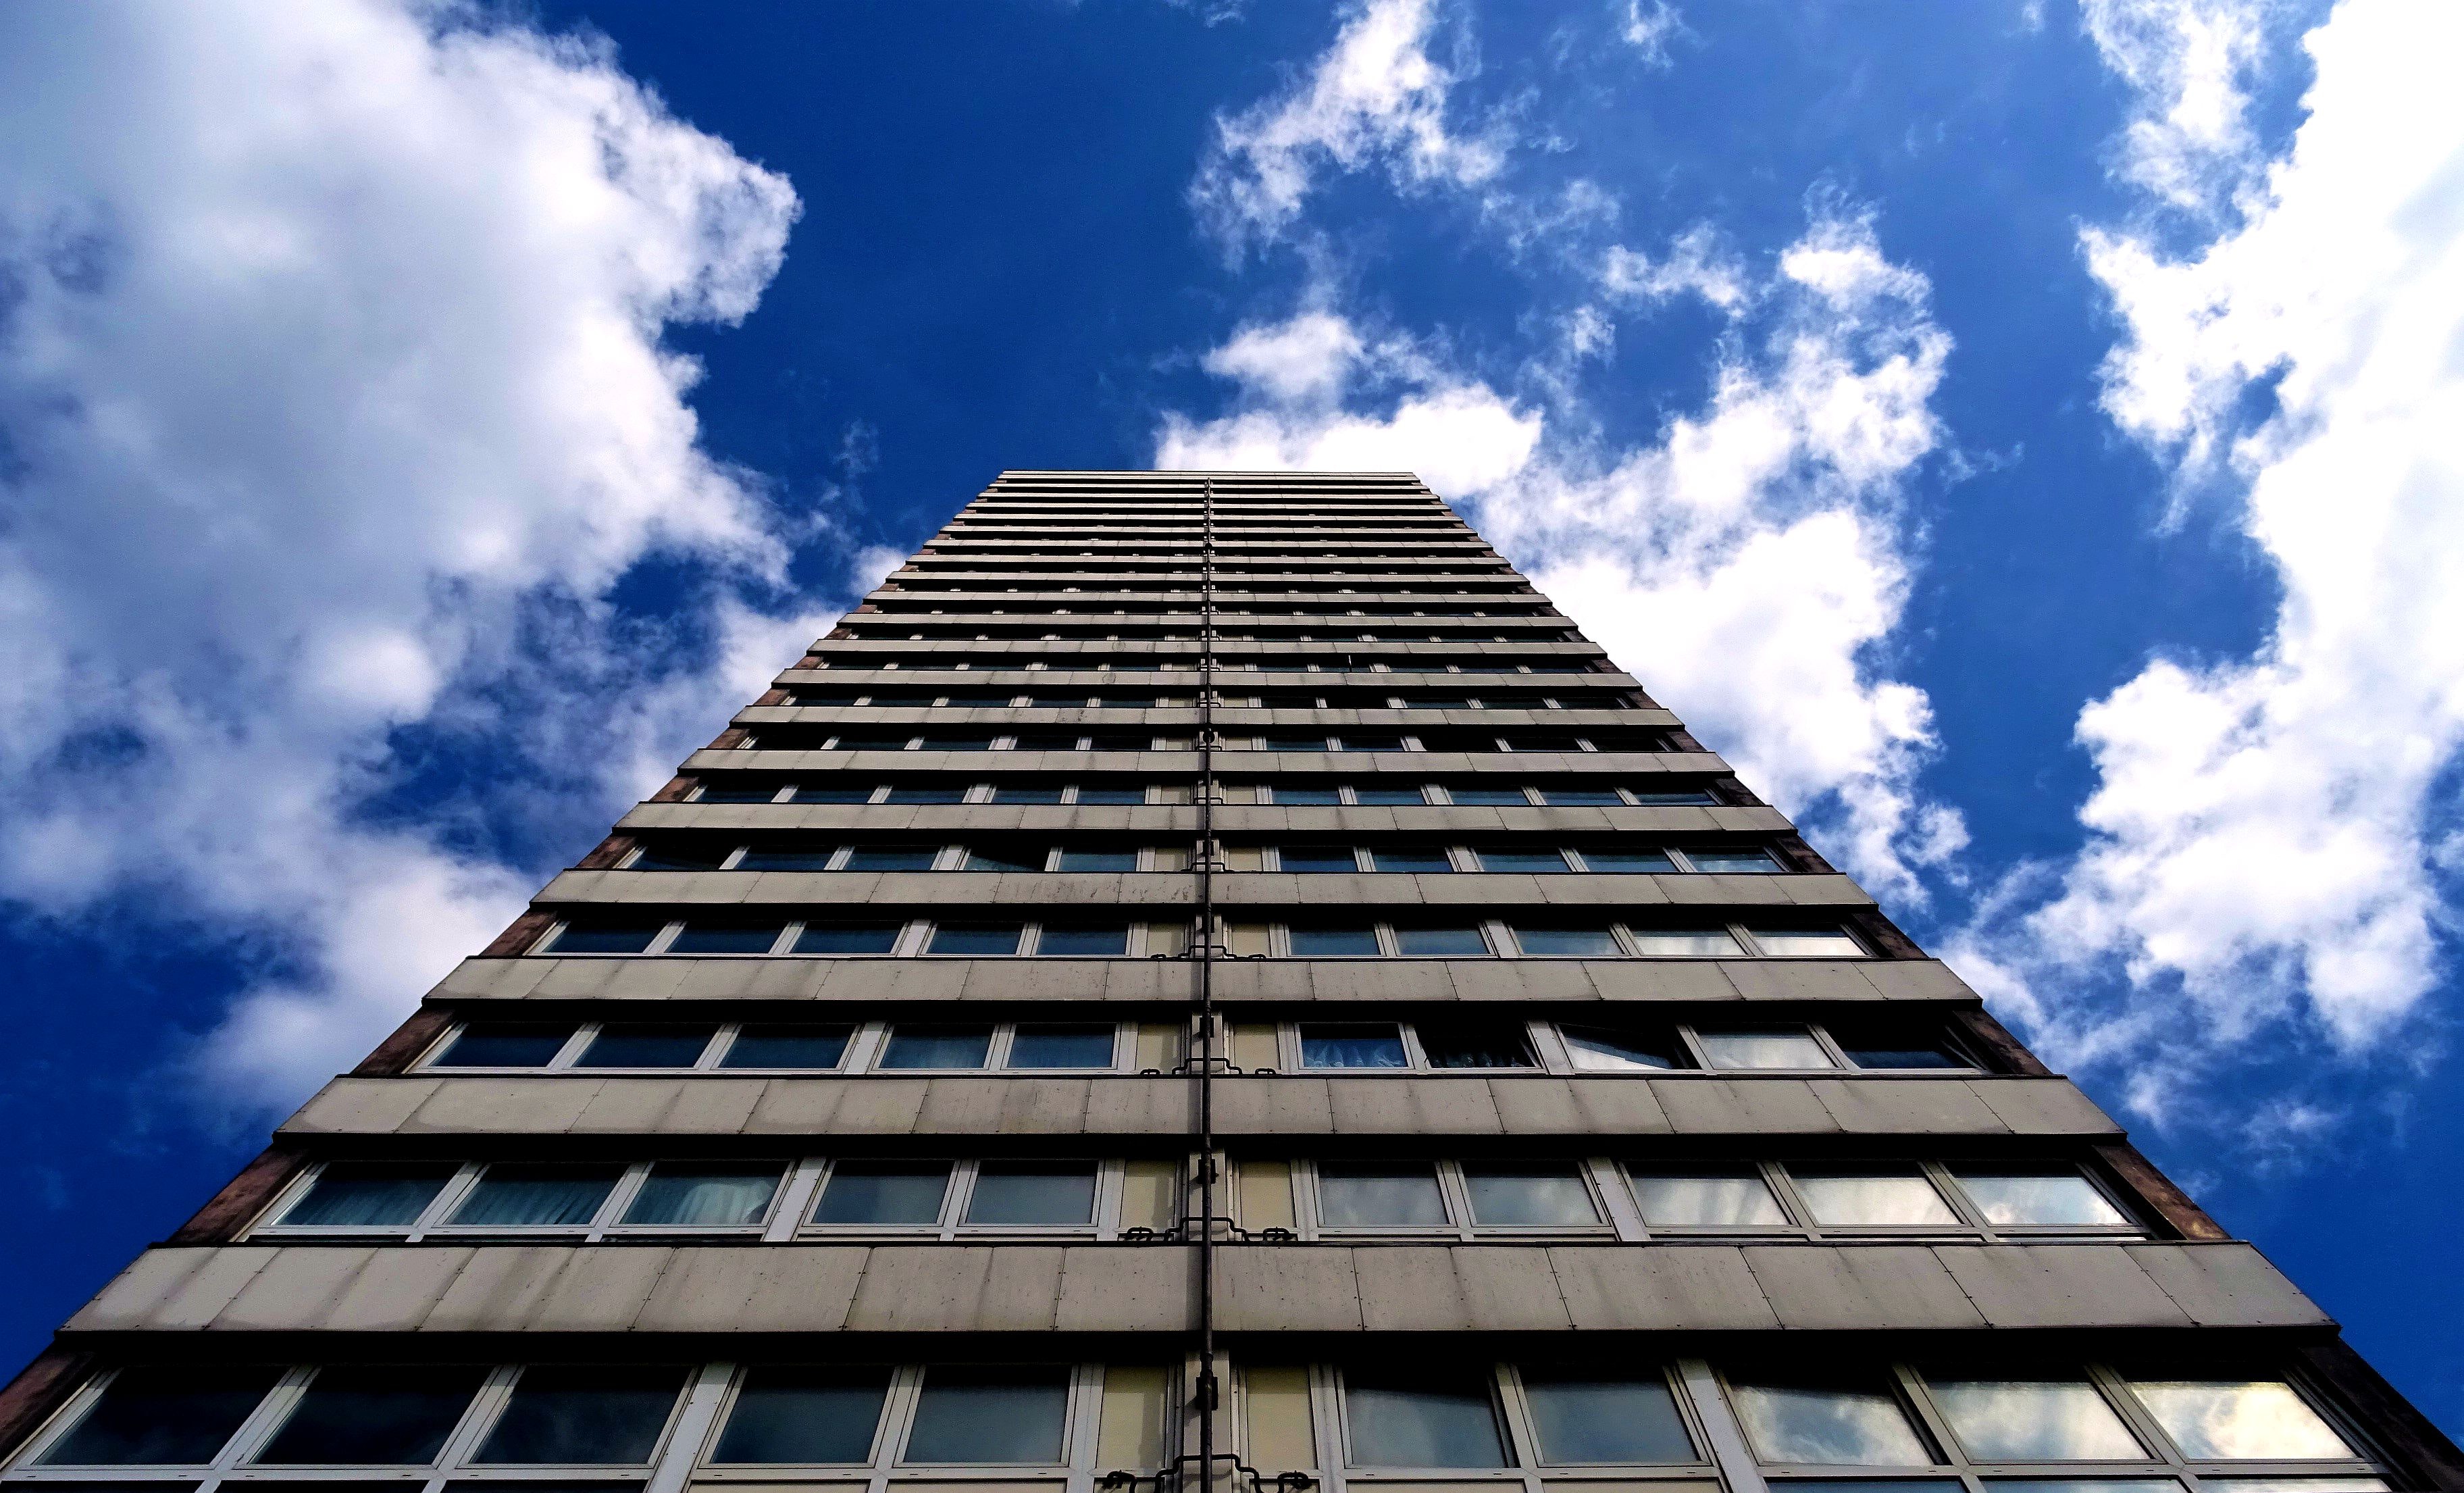
sky, architecture, daytime, blue, urban area, building, condominium, cloud, tower block, skyscraper, metropolitan area, landmark, commercial building, city, human settlement, mixed use, real estate, facade, apartment, line, corporate headquarters, symmetry, metropolis, tower, Material property, meteorological phenomenon, daylighting, headquarters, brutalist architecture, reflection, window, house, urban design, residential area